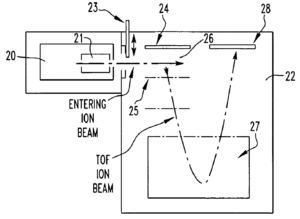
La spectrométrie à temps de vol est une méthode de spectrométrie de masse dans laquelle les ions sont accélérés par un champ électrique de valeur connue. Il résulte de cette accélération que les ions de même charge électrique acquièrent la même quantité de mouvement. La vitesse des ions, par contre, dépend du rapport masse sur charge. On mesure le temps mis par une particule chargée pour atteindre un détecteur situé à une distance connue. Ce temps dépendra du rapport masse sur charge de la particule considérée. Ce sont les particules les plus lourdes qui seront accélérées aux vitesses les plus basses. La détermination du rapport masse sur charge découle de ce temps de vol et de la connaissance des autres paramètres expérimentaux comme la position du détecteur et la tension d'accélération.